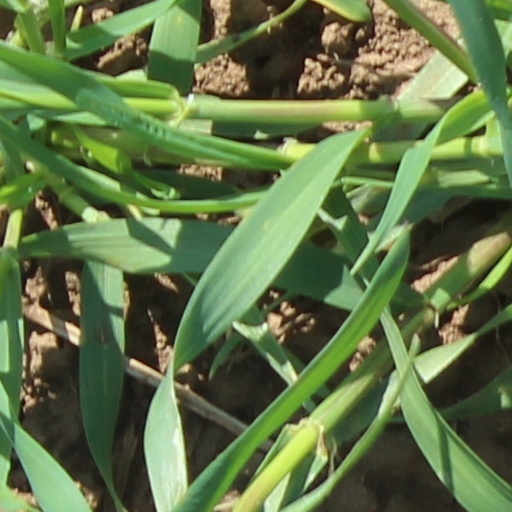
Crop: wheat